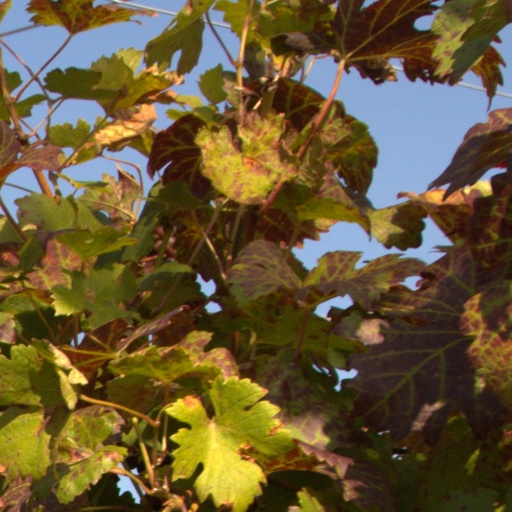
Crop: grape